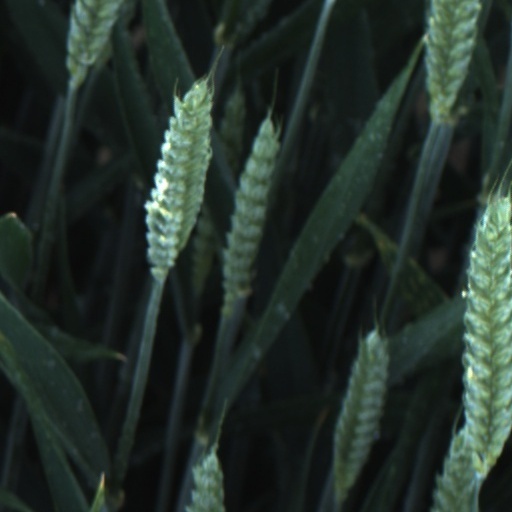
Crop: wheat